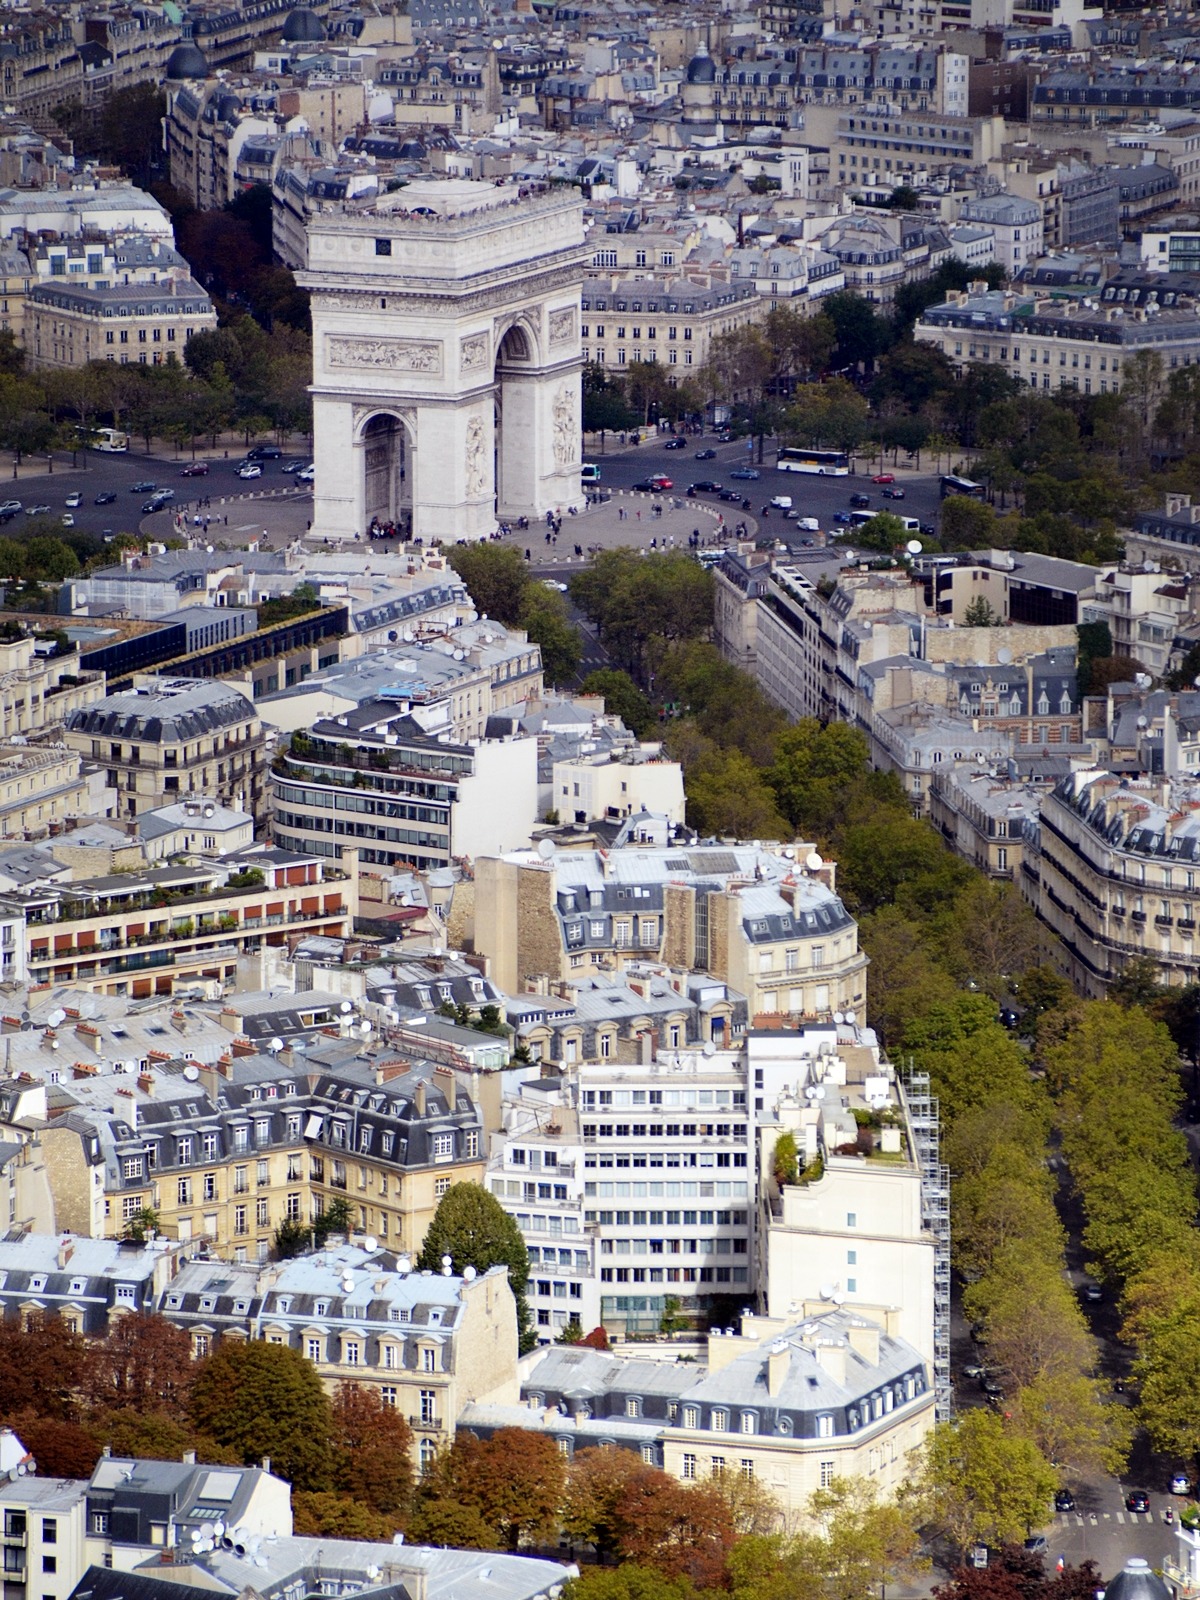
structure, town, view, city, paris, urban, monument, cityscape, panorama, europe, landmark, sightseeing, historic, tourism, place of worship, arc de triomphe, capital, ruins, monastery, champs, european, famous, historical, neighbourhood, bird's eye view, aerial photography, unesco world heritage site, historic site, ancient history, human settlement, elysees, franch